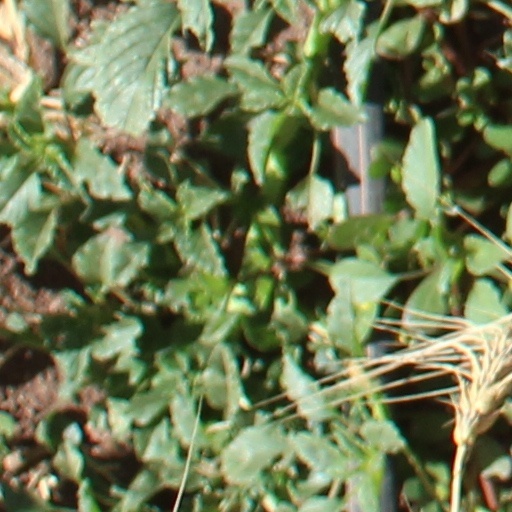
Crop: wheat